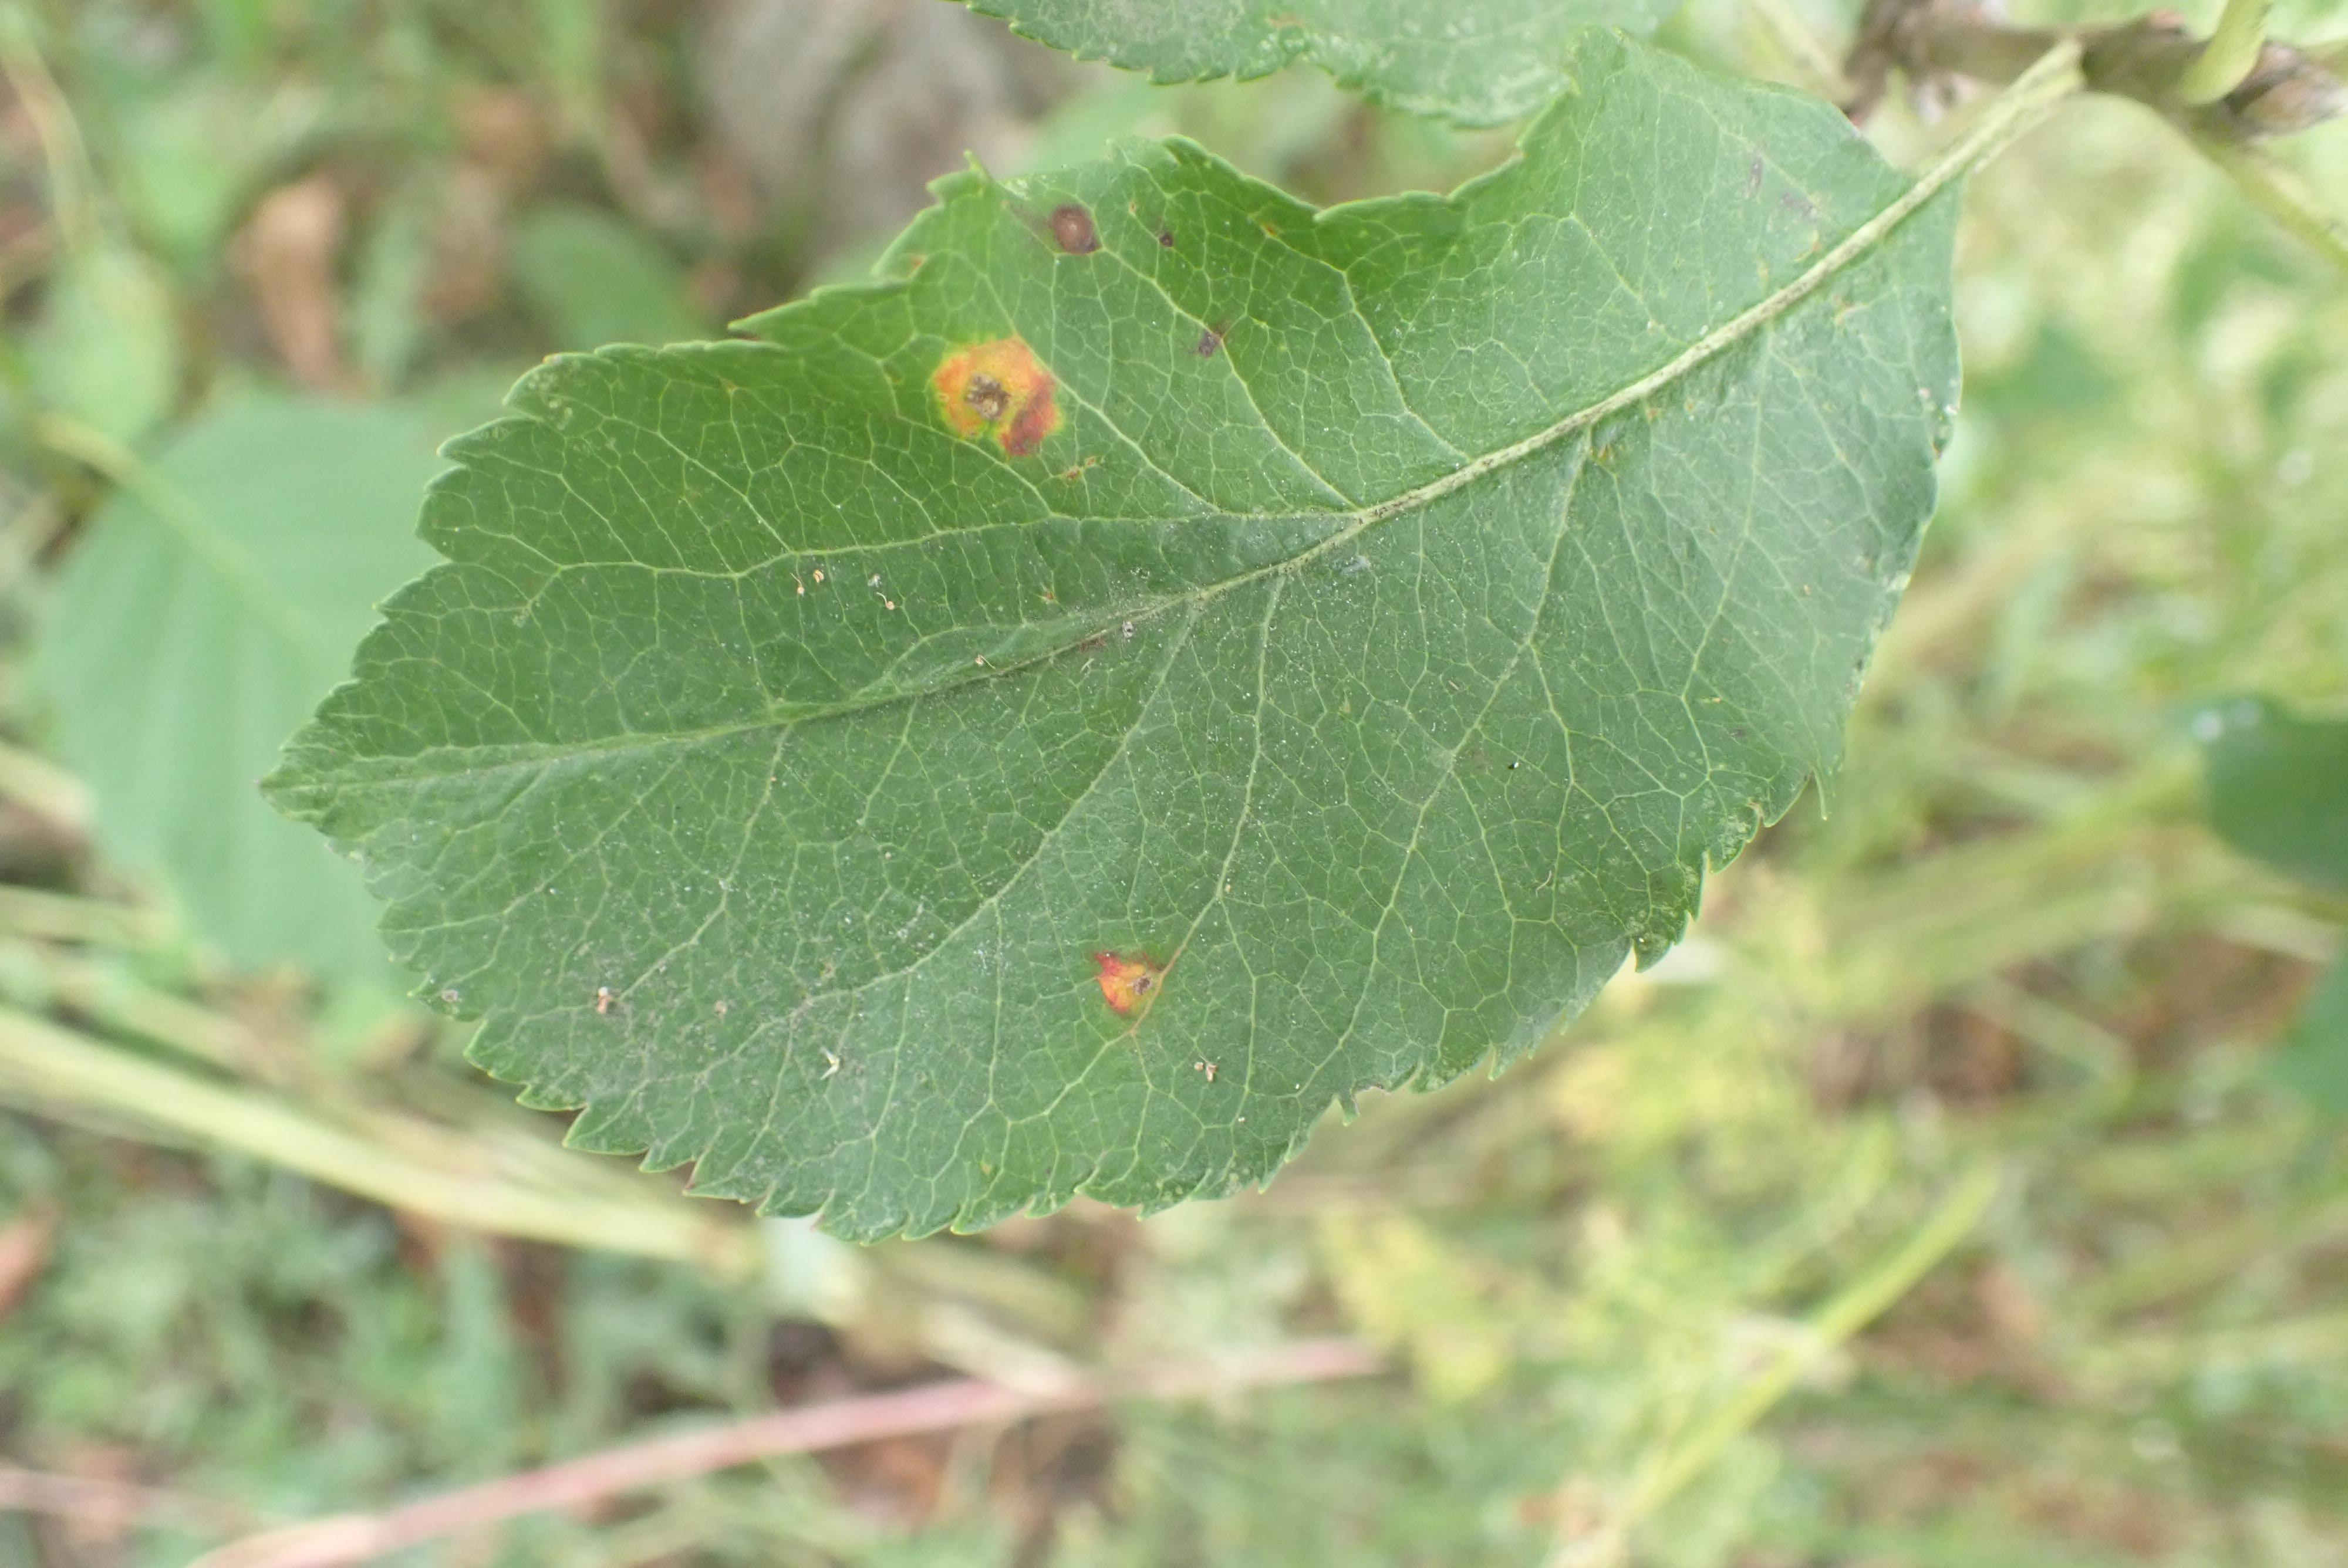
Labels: rust, frog_eye_leaf_spot